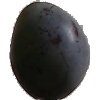
Label: Plum 3